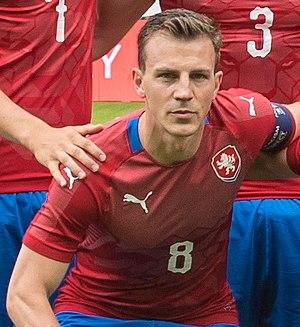
Vladimír Darida, né le 8 août 1990 à Plzeň en Tchécoslovaquie, est un footballeur international tchèque. Il évolue au Hertha Berlin au poste de milieu de terrain.